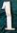
Number: 1